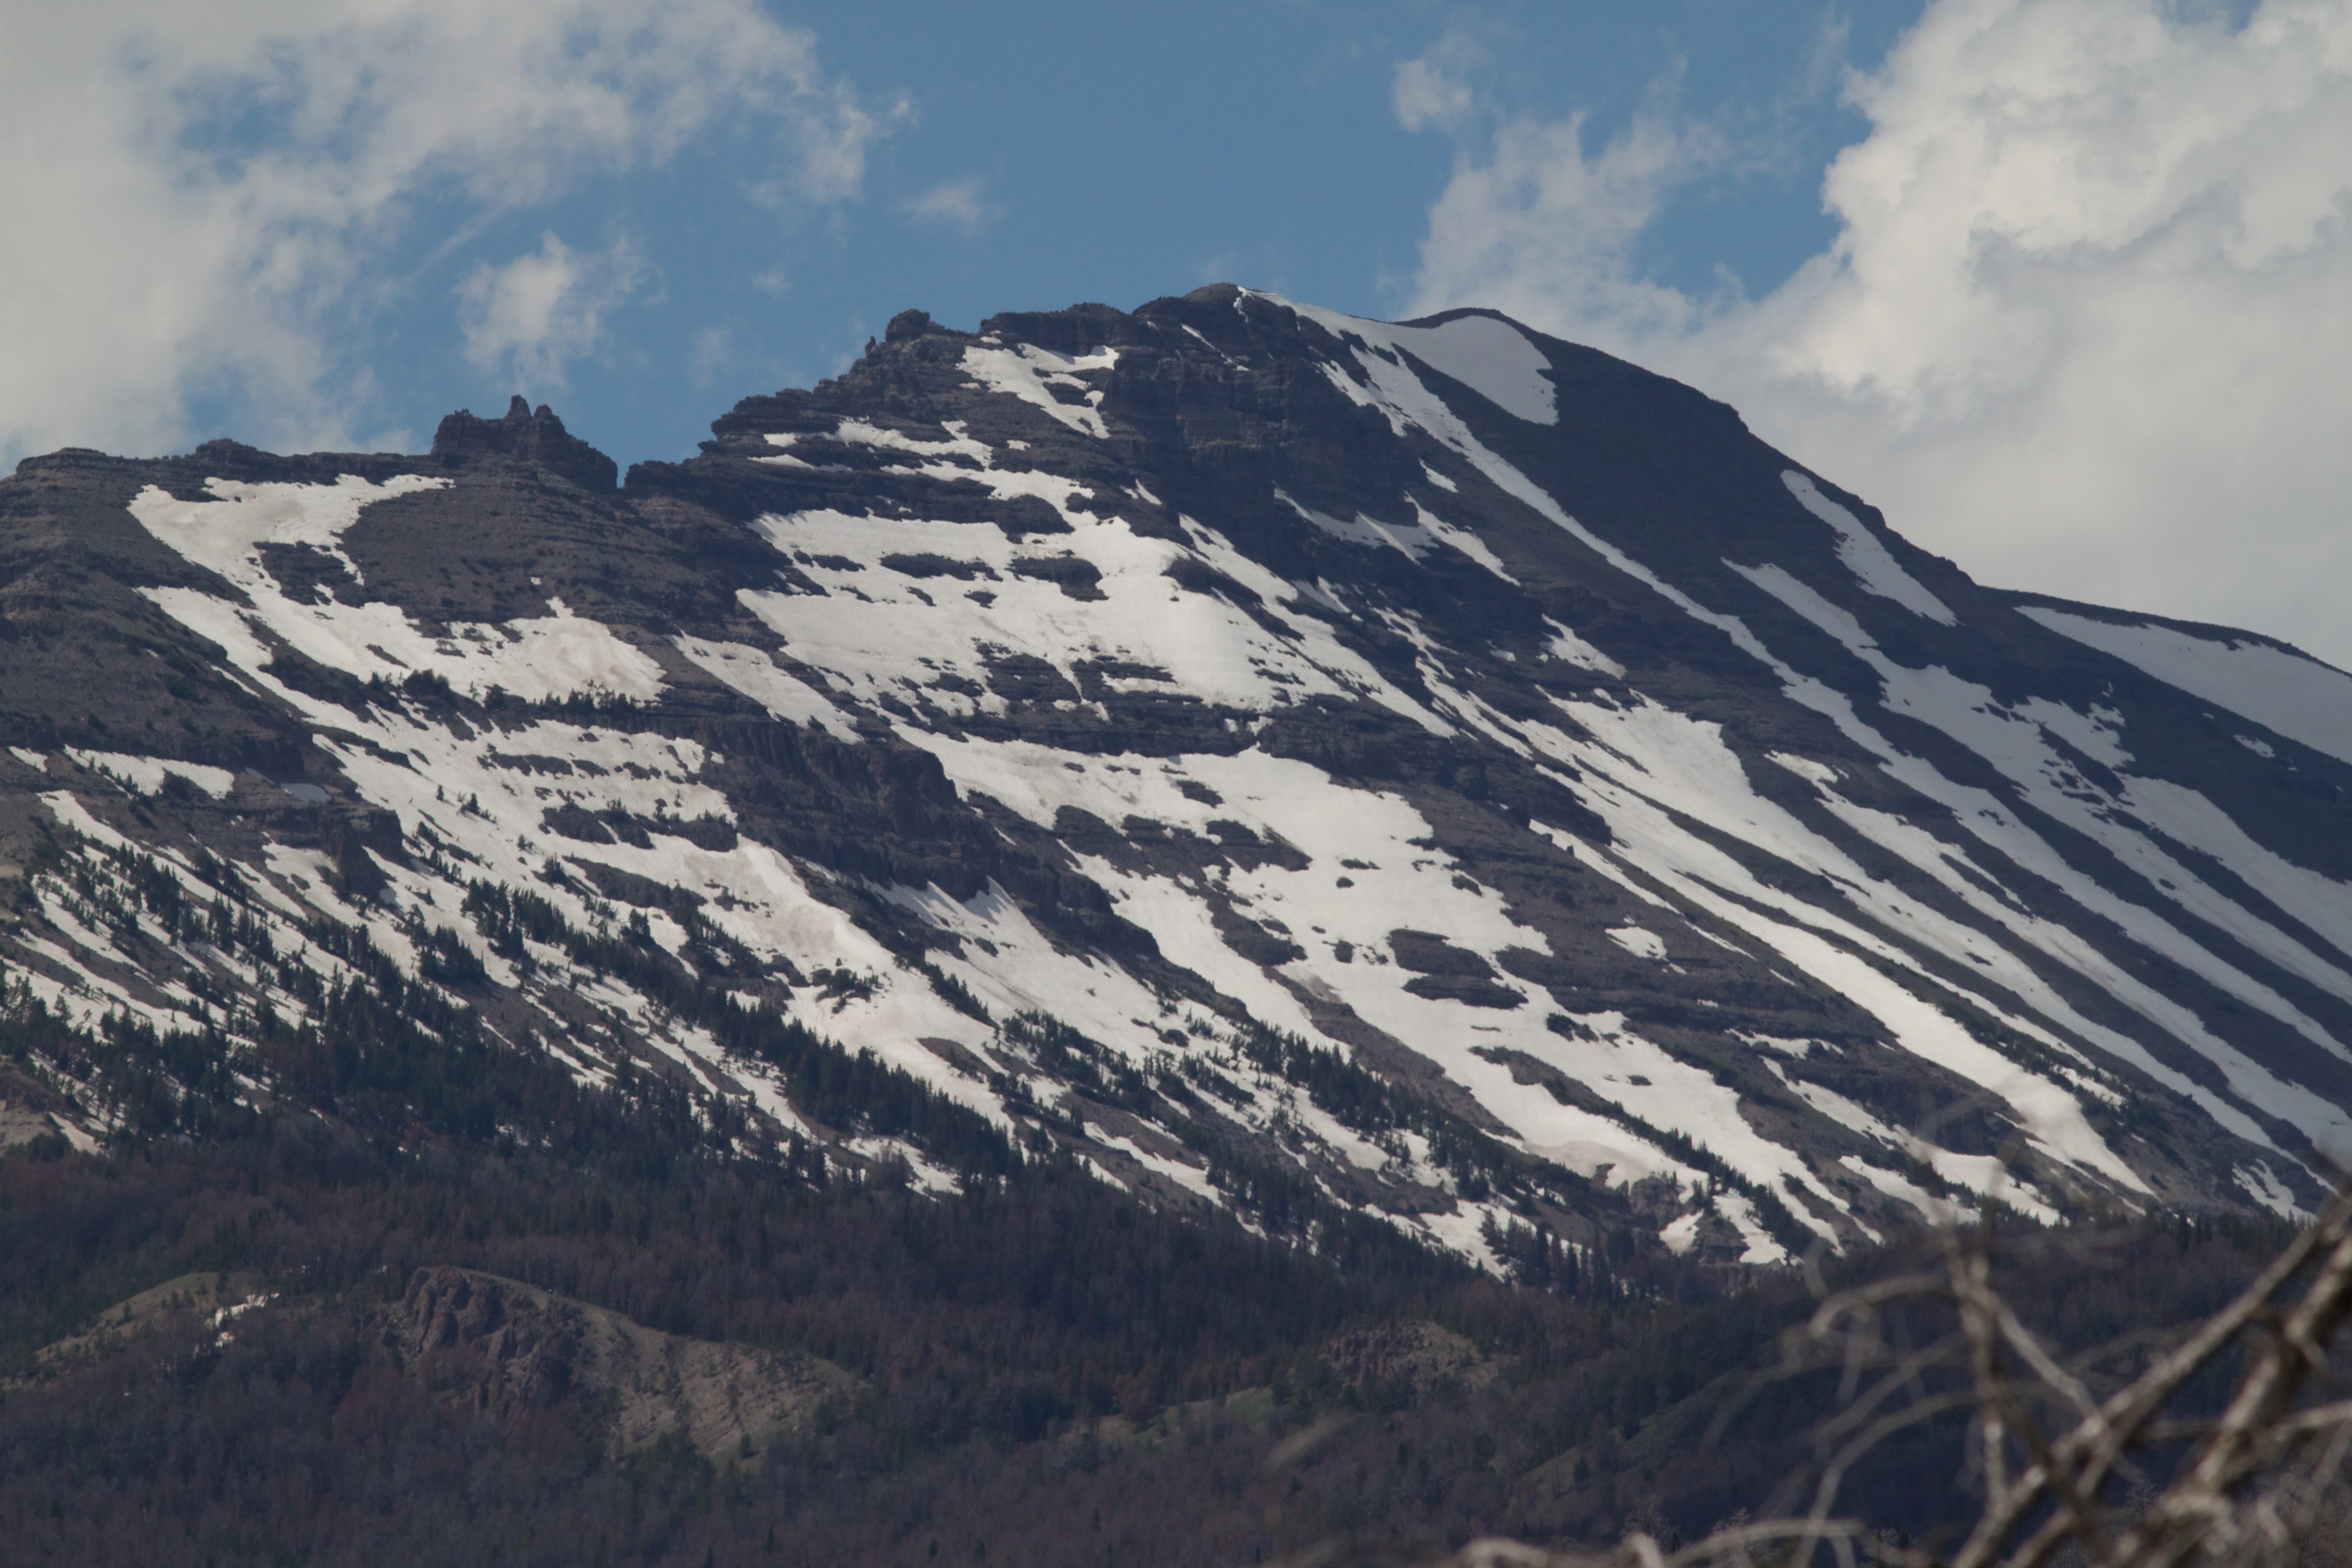
wilderness, mountain, snow, winter, cloud, hill, mountain range, weather, terrain, ridge, summit, alps, plateau, fell, odyssey, wyoming, landform, mountain pass, geographical feature, mountainous landforms, geological phenomenon